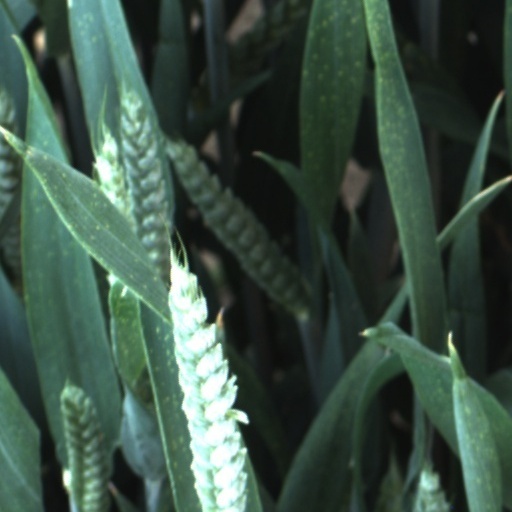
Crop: wheat